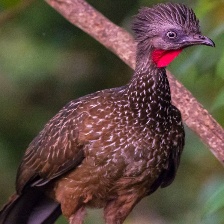
Species: BAND TAILED GUAN
Scientific name: PENELOPE ARGYROTIS